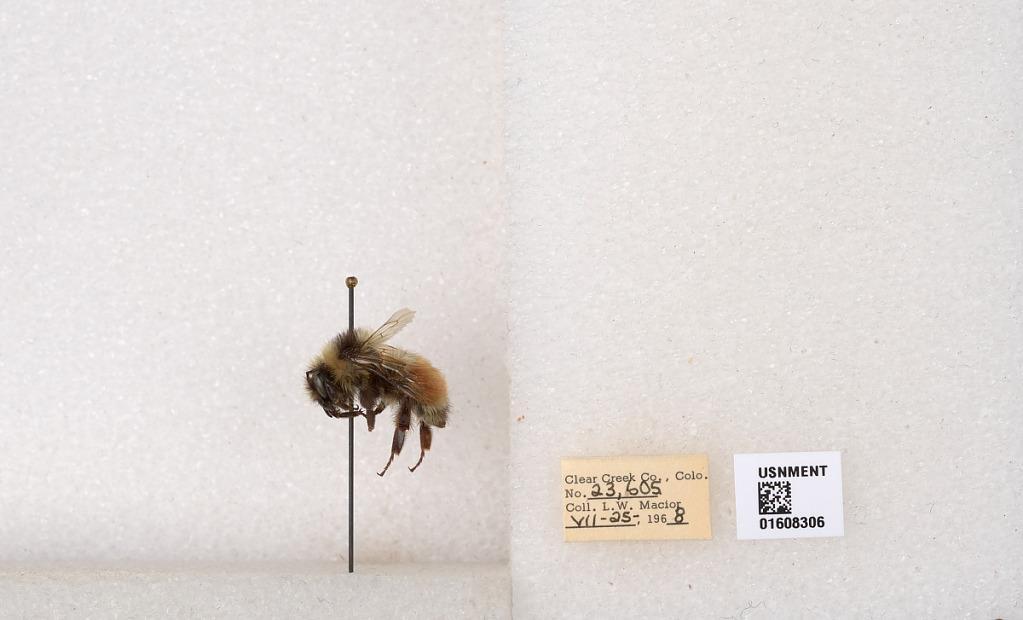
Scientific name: Bombus (Pyrobombus) sylvicola Kirby
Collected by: L. Macior
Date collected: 1968-7-25
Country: United States
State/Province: Colorado
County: Clear Creek
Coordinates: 39.6891, -105.644